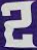
Number: 2